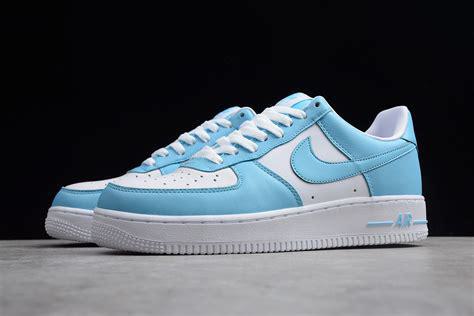
Brand: Nike
Model: Force 1